Joachim Löw

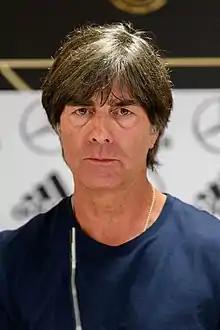
Löw as Germany manager in 2018

Joachim "Jogi" Löw (born 3 February 1960) is a German football coach and former player. He was the manager of the Germany national team from 2006 until 2021. During his tenure as manager, he led Germany to victory at the 2014 FIFA World Cup in Brazil and the 2017 FIFA Confederations Cup in Russia. In March 2021, Löw announced that he would resign from his position after the delayed Euro 2020.